Burns Union School

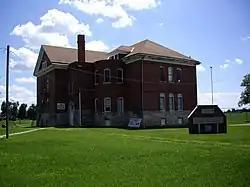
Currently Burns Community Museum in 2010

The Burns Union School at the SW corner of Ohio and Main Sts. in Burns, Kansas was built in 1904. It was a work of C.W. Squires and J.J. Clayton. In 1965, it closed as a result of statewide school district consolidation. It was listed on the National Register of Historic Places in 1975.